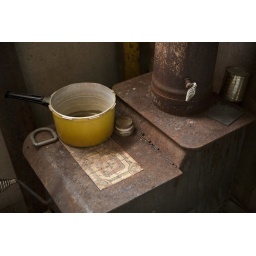
Wood burning stove, the pot has water in it to provide some humidity in the air.